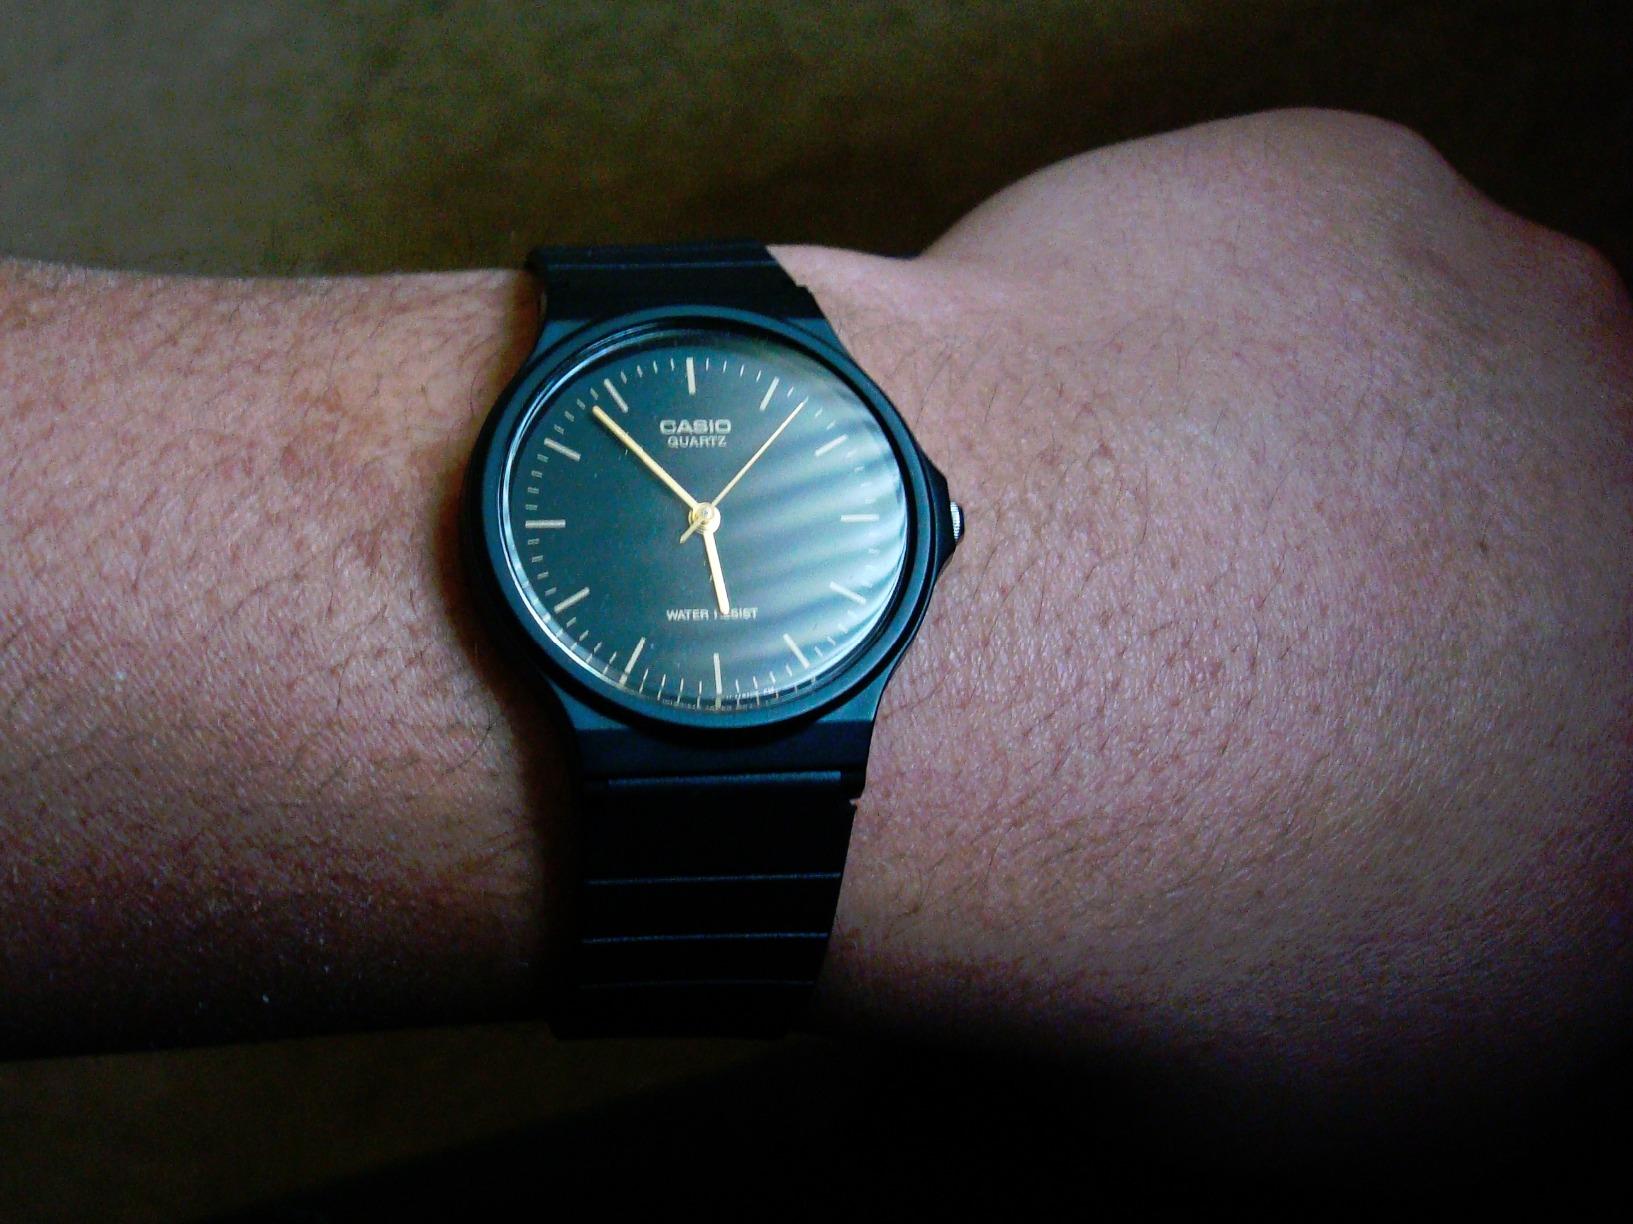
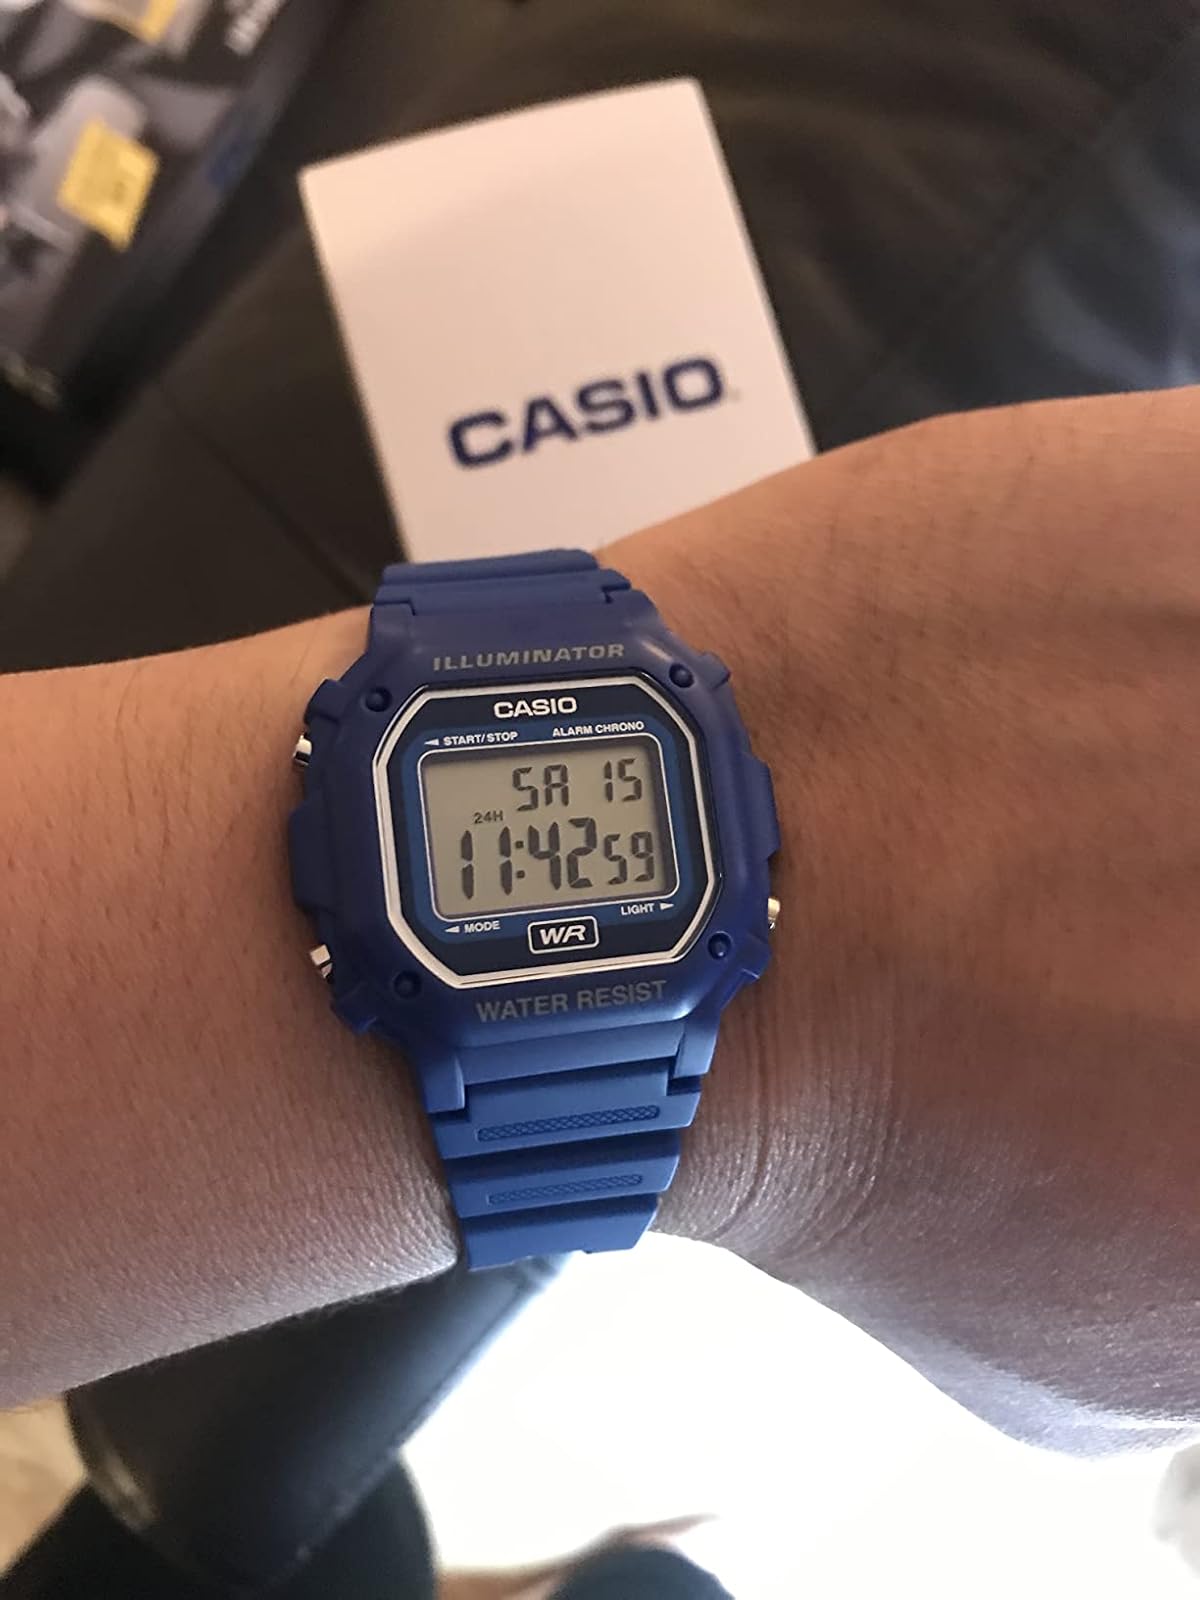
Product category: accessories_watch
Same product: no